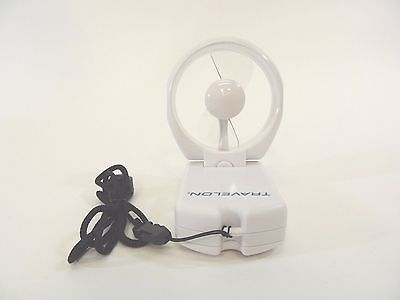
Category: fan